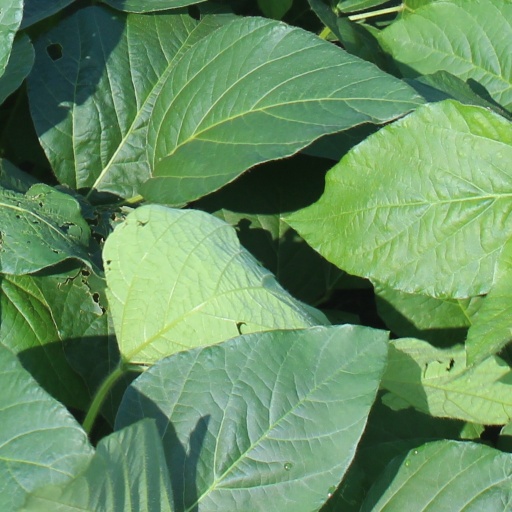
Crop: soybean